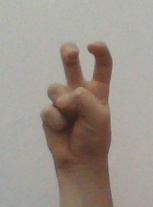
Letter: toot